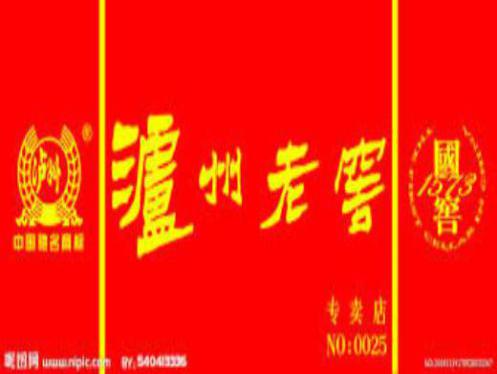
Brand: luzhoulaojiao-1
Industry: Food